2019 United States FIBA Basketball World Cup team

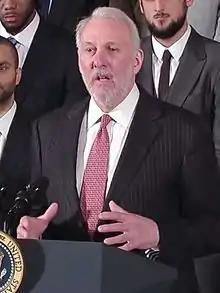
Gregg Popovich "(pictured)" replaced Mike Krzyzewski as the US head coach.

In 2015, FIBA changed the World Cup qualification process into a two-round tournament of home-and-away round robins over 16 months, which was similar to FIFA World Cup's process for soccer. Olympic gold no longer resulted in an automatic World Cup bid. The US was in the Americas group of 16 teams battling for 12 spots in the second round of the qualifying stage and finally for seven World Cup berths. To be eligible for the World Cup, the US first had to participate in the 2017 FIBA AmeriCup. The United States had not played in the FIBA Americas tournament since 2007; they had been exempt from qualifying, having won every prior Olympics and world championships.